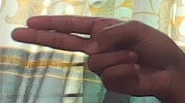
ASL sign: H